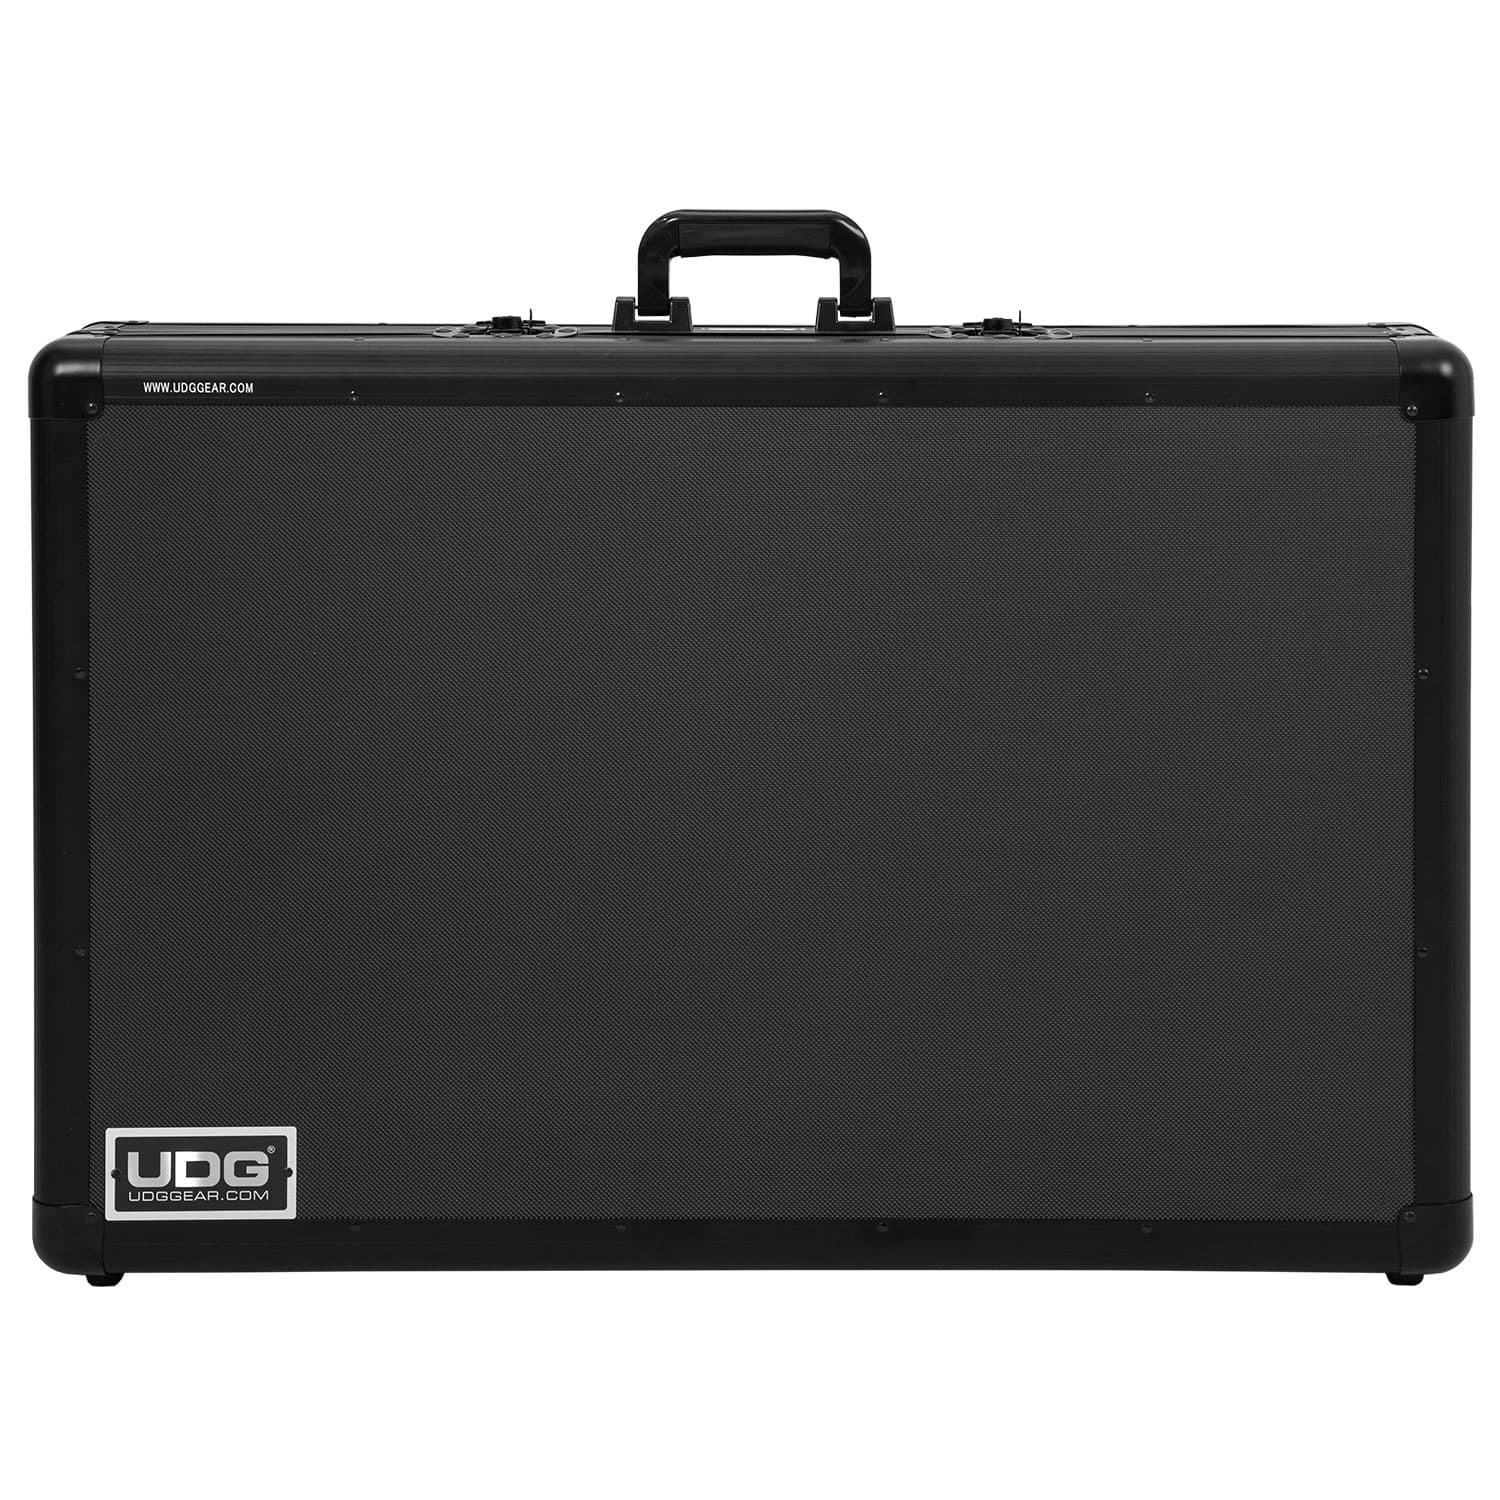
UDG Ultimate Pick Foam Flight Case Multi Format 2XL Black MK2
Brand: UDG GEAR
We, at UDG have further fined-tuned already a great design concept of our flight case into one specially for the most discerning DJ/producer. Constructed from aluminum thus providing an extremely stable structure with lighter weight compared to traditional flight cases. The inner sides are protected with pick & pluck foam that consists of two separate layers, each allowing user to create individualized adapted compartments. The pick & pluck foam allow you to pluck out any desired shape you require for various-sized DJ-controllers and providing the additional option of creating another slot underneath the controller for laptop or cable storage. This pick & pluck foam creating an easy, do-it-yourself customized system of case interiors. The UDG Ultimate Pick Foam Flight Cases are designed to keep your gear protected from accidental damage when you transport it to and from gigs. They're compact and lightweight yet tough enough to keep your gear safe. New Features : Increased product dimension Three rear cable access holes Four solid metal hinges
Category: Electronics > Audio > DJ & Specialty Audio